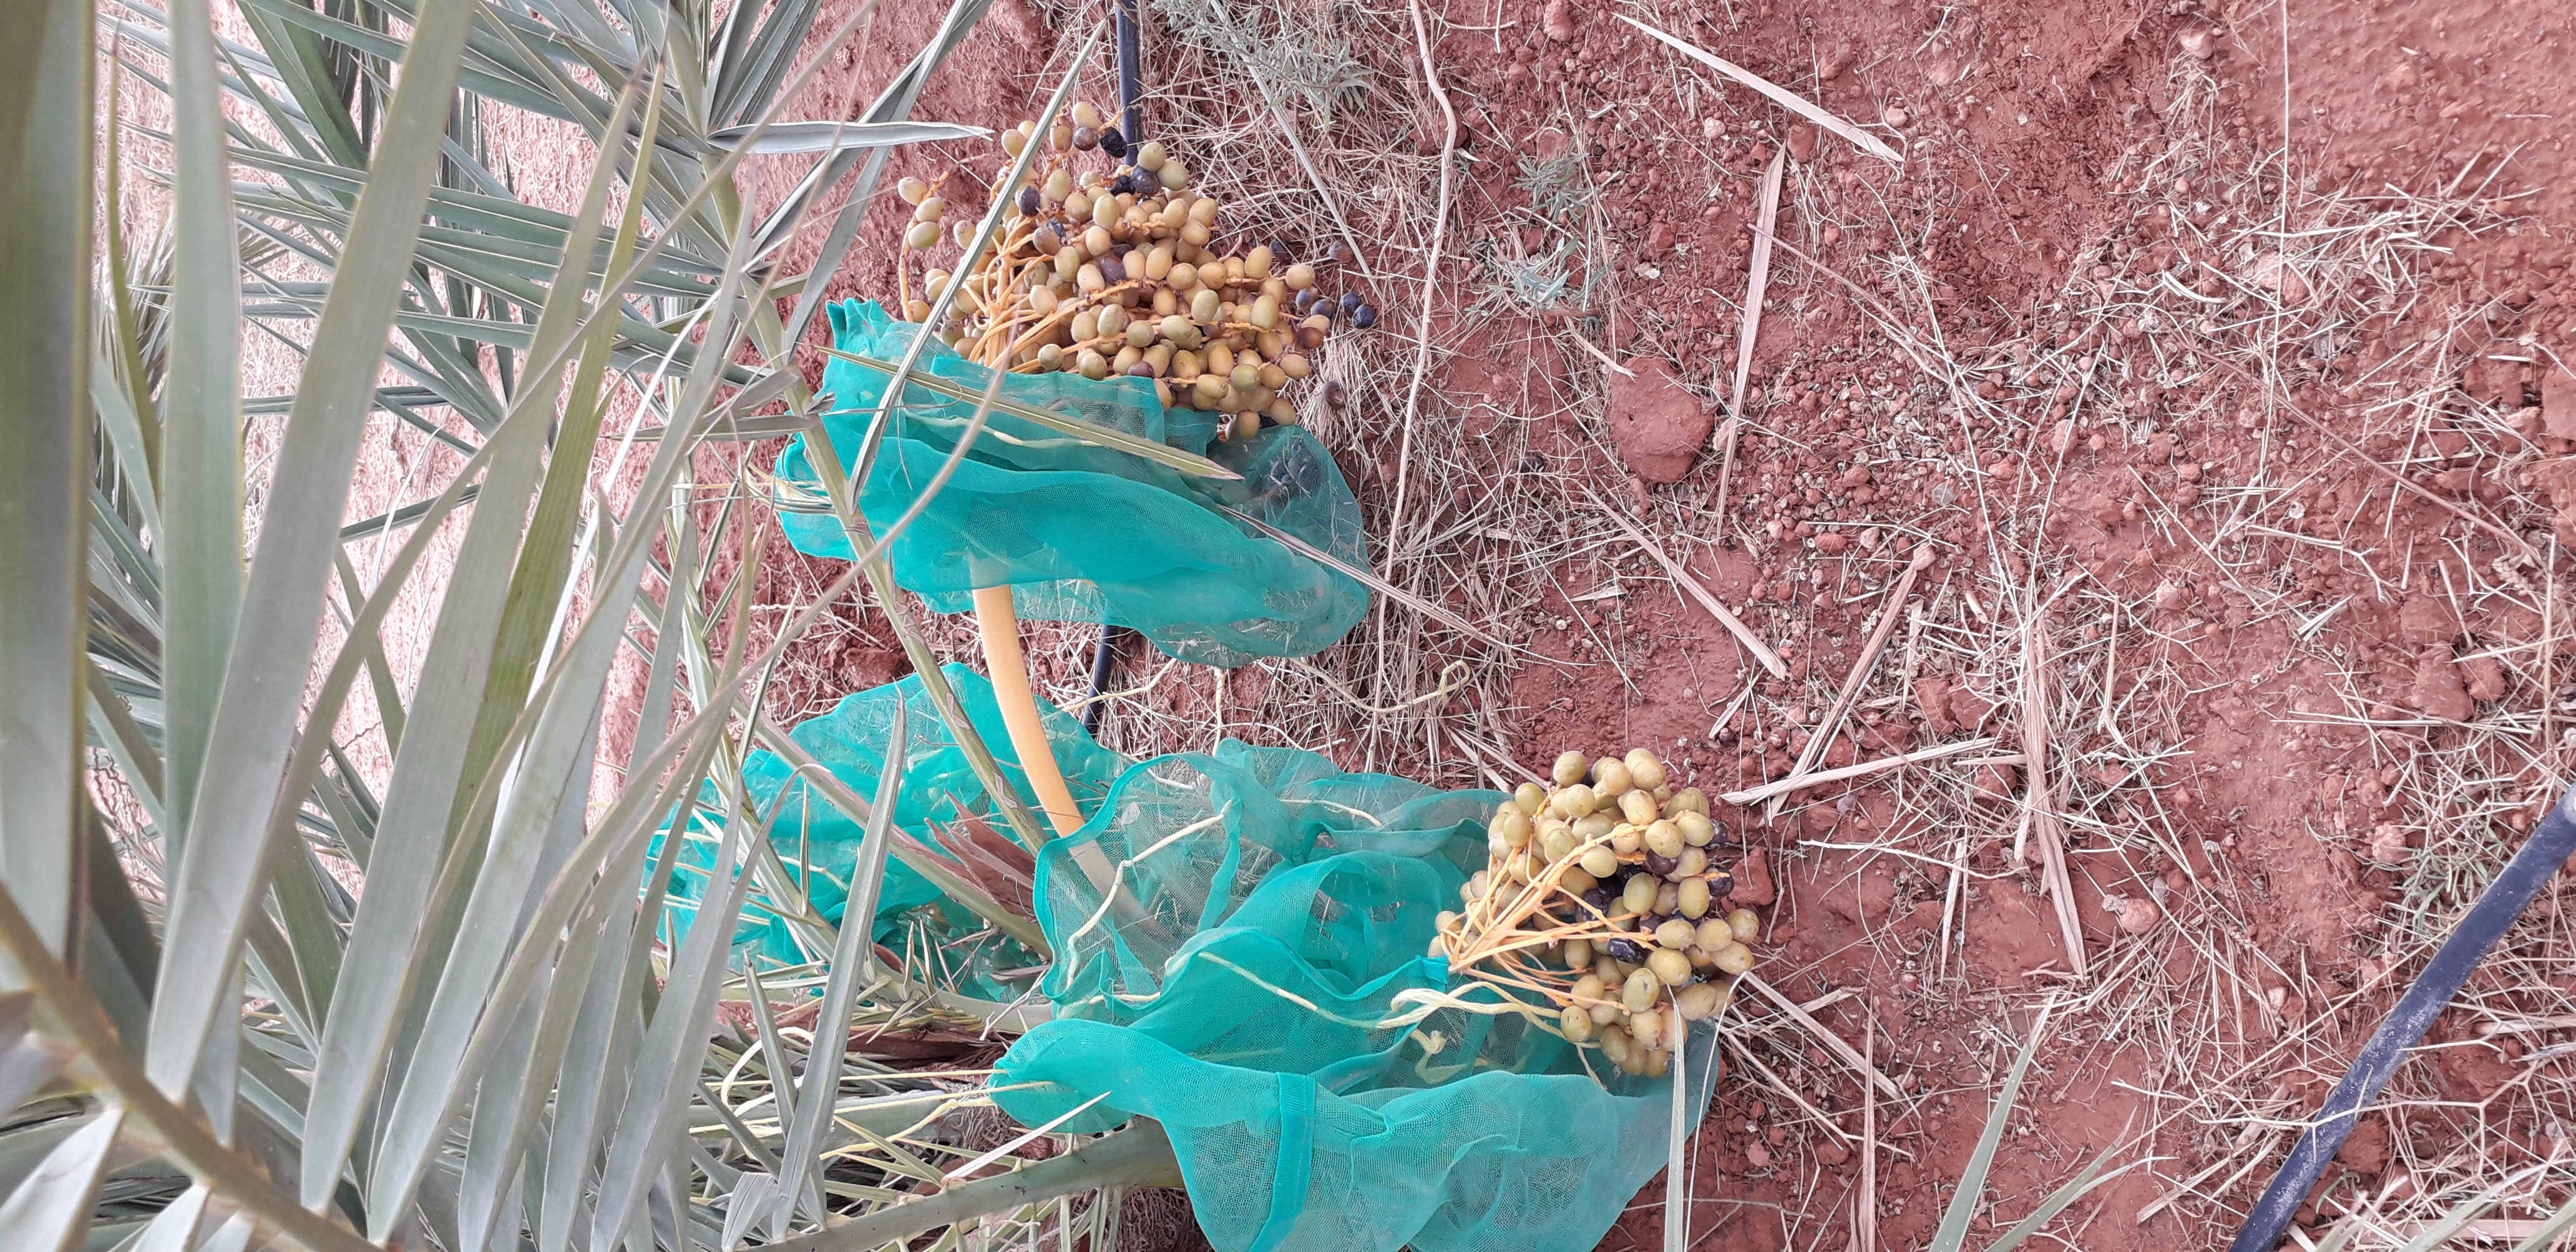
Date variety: kholt